Sund, Norway

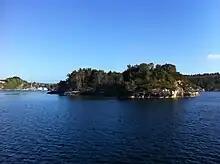
View of Nordspissen on Toftøya

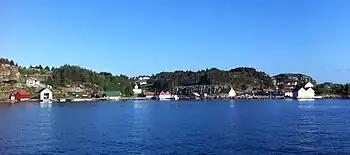
View of Toftevika

Sund covered the southern third of the island of Store Sotra, as well as the many islands that surround it. The largest of the smaller islands are Toftøya, Lerøyna, Bjelkarøyna, Tyssøyna, Risøy, Vardøy, Golten, and Viksøy. In total, the municipality encompassed 466 islands and skerries, which gave it a total coastline of about .